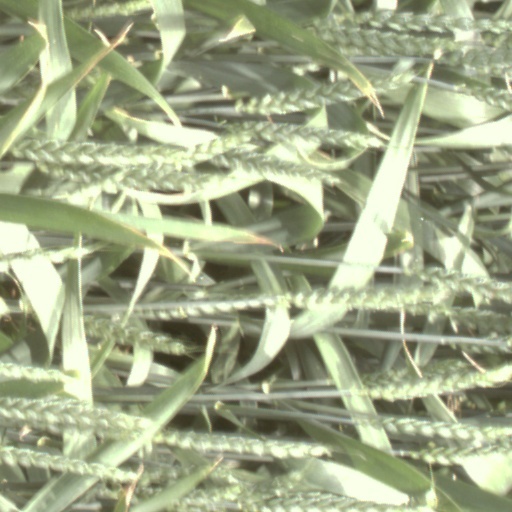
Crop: wheat